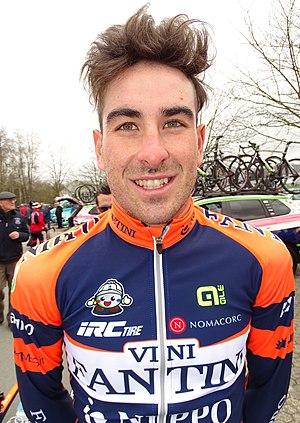
Reportage réalisé le mercredi 1er avril à l'occasion du départ de la deuxième étape des Trois jours de La Panne 2015 à Zottegem, Belgique.
Riccardo Stacchiotti, né le 8 novembre 1991 à Recanati dans les Marches, est un coureur cycliste italien, membre de l'équipe MsTina-Focus.